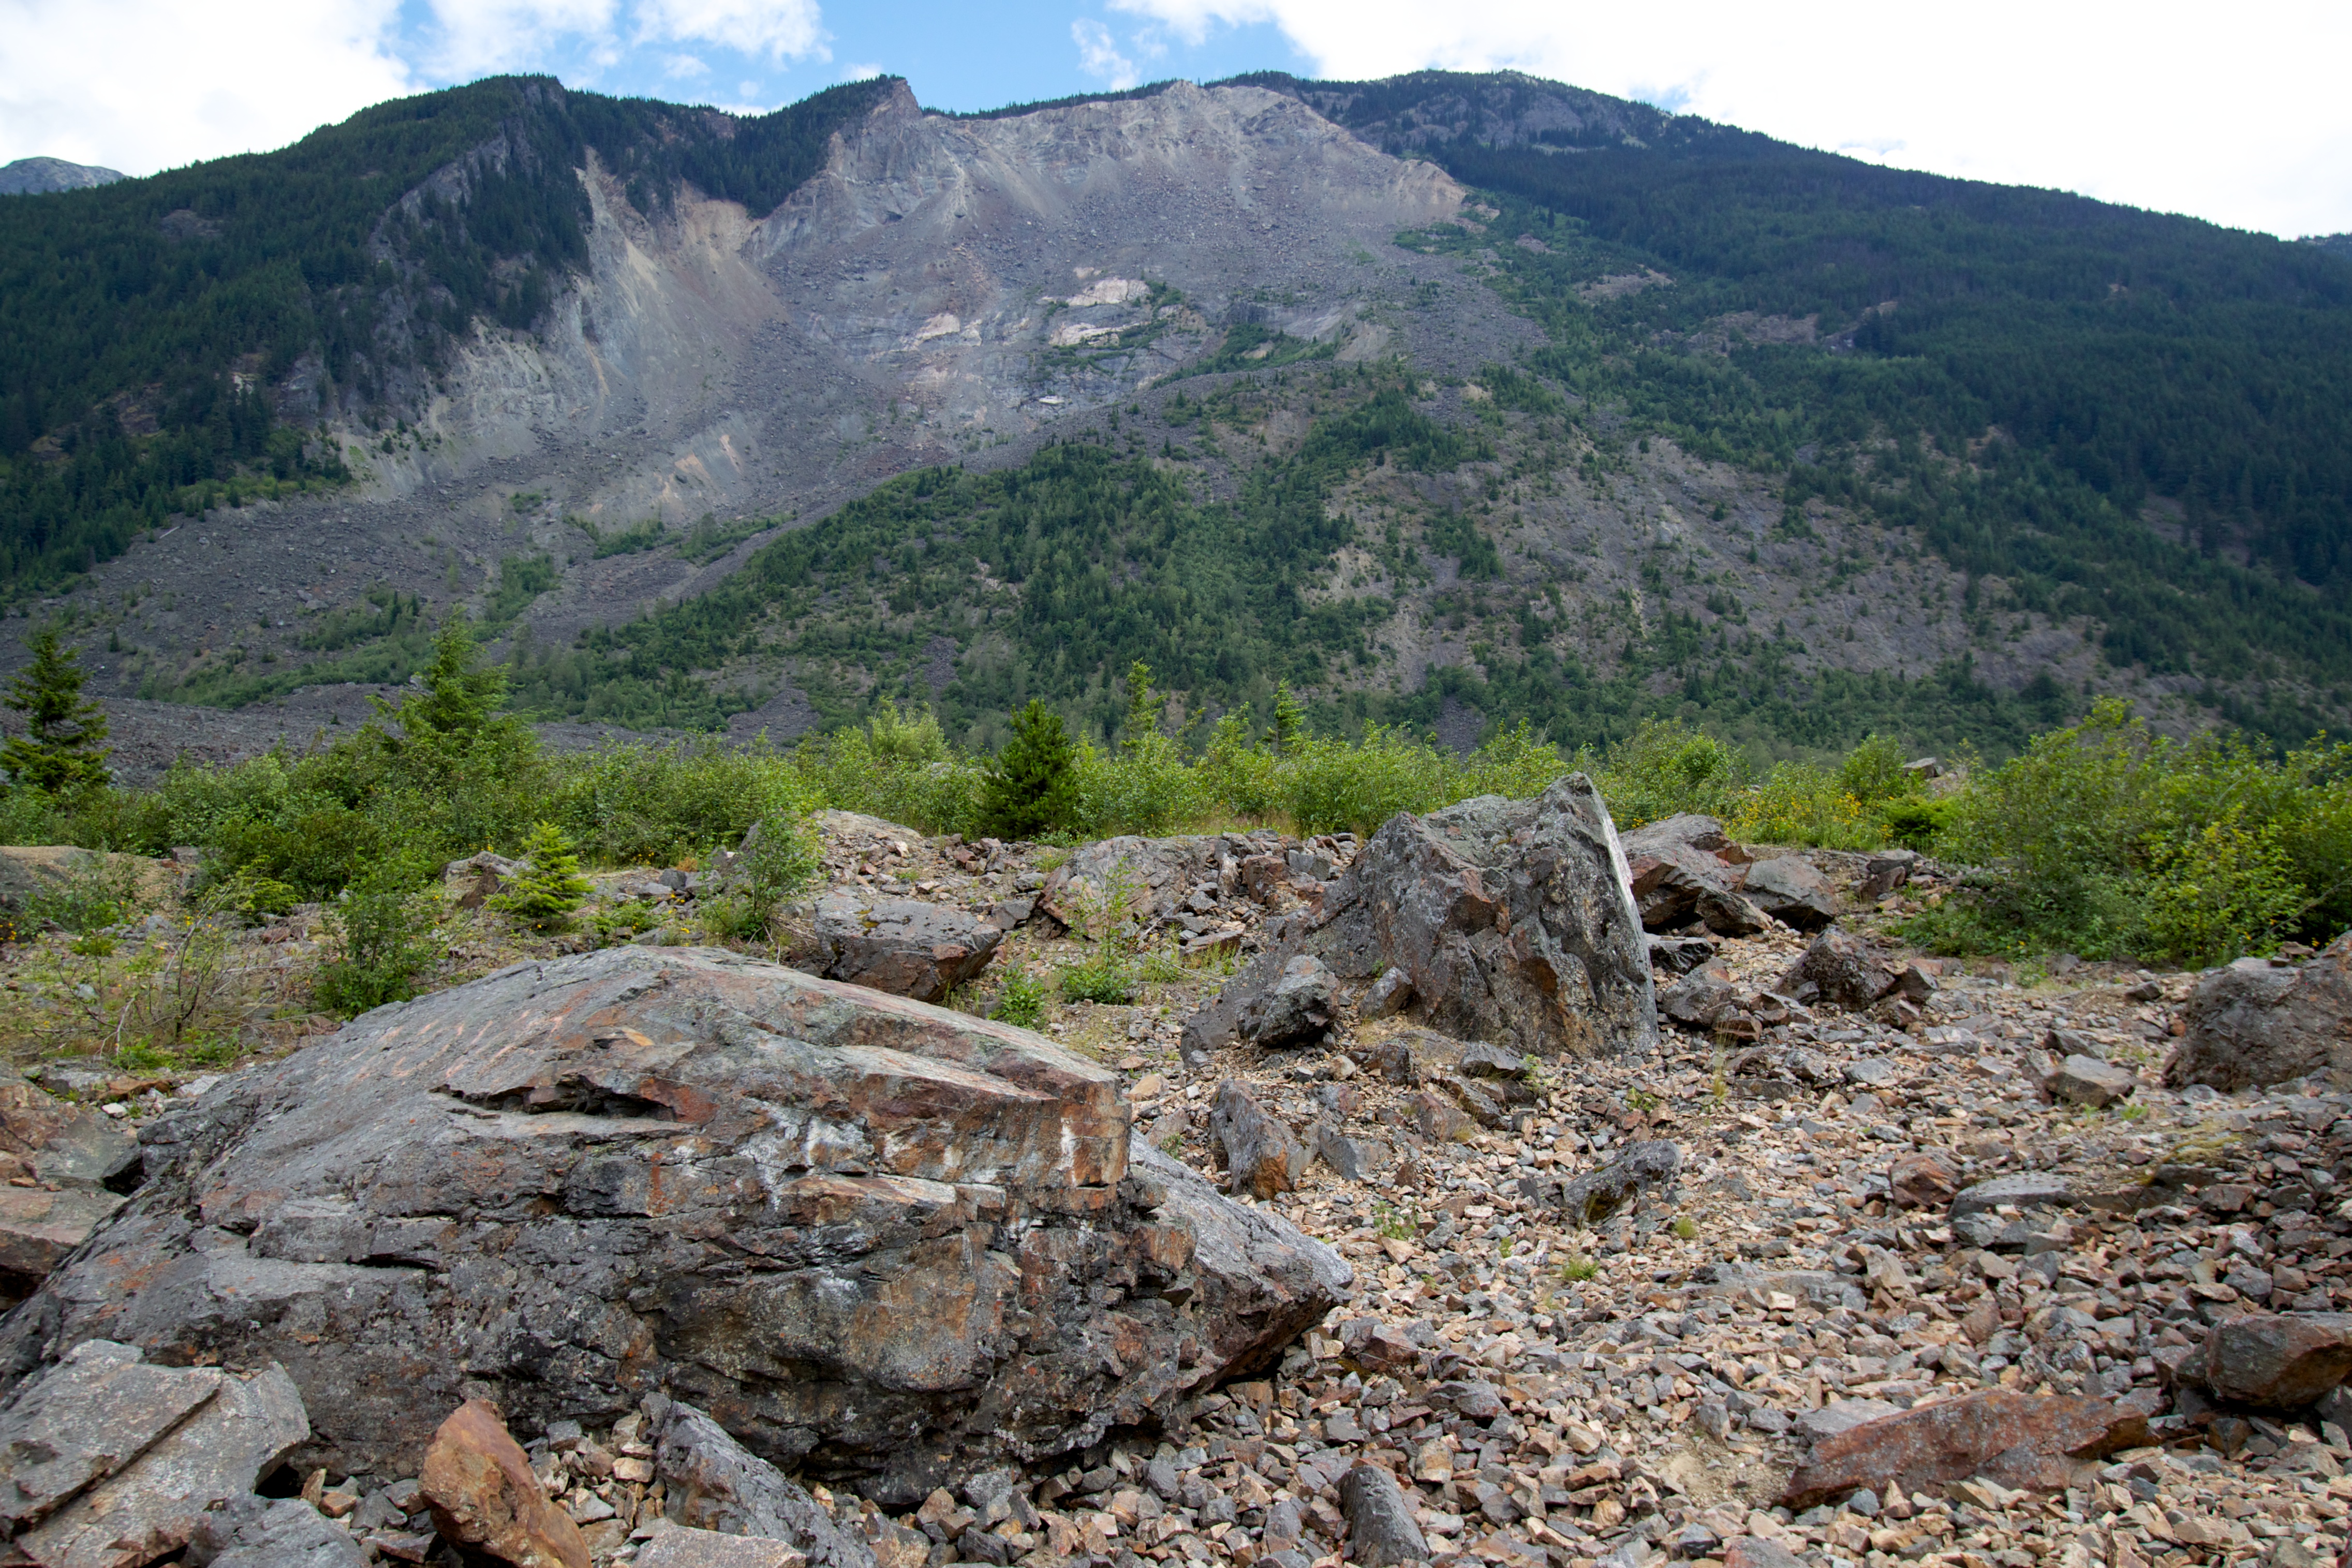
rock, wilderness, walking, mountain, hiking, trail, adventure, valley, mountain range, terrain, ridge, summit, geology, plateau, fell, odyssey, wadi, landform, geographical feature, mountainous landforms, geological phenomenon